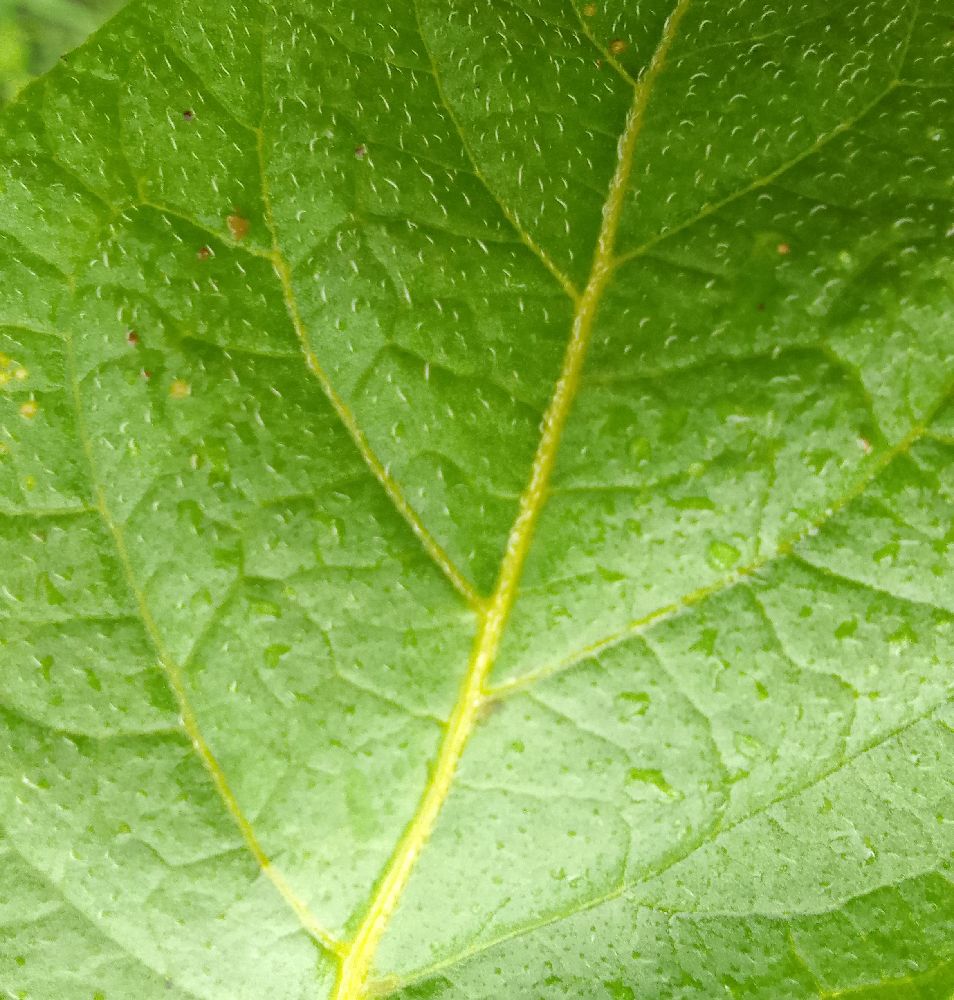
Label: Healthy